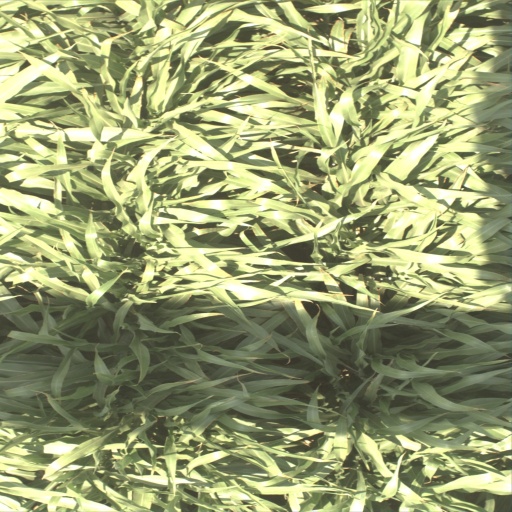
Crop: sorghum